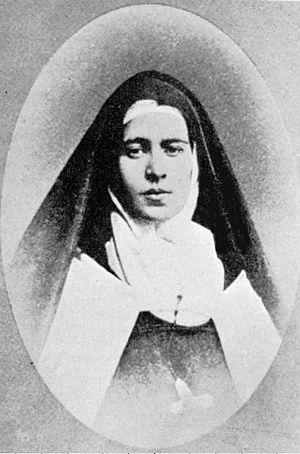
Une jeune québécoise, Hermine Frémont (1851-1873)-première Carmélite canadienne-est à l'origine de la décision du Carmel de Reims de s'établir à Montréal. Les quelques mois qu'elle passe au Carmel de Reims, avant sa mort prématurée, inspirent un effort héroïque. Moins de dix-huit mois après, le 6 mai 1875, six Carmélites françaises débarquent à Québec, en route pour Montréal.
Le Carmel de Montréal est un ensemble conventuel monastique unique au Canada occupé par les Carmélites depuis sa construction en 1896.